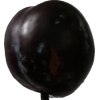
Label: plum